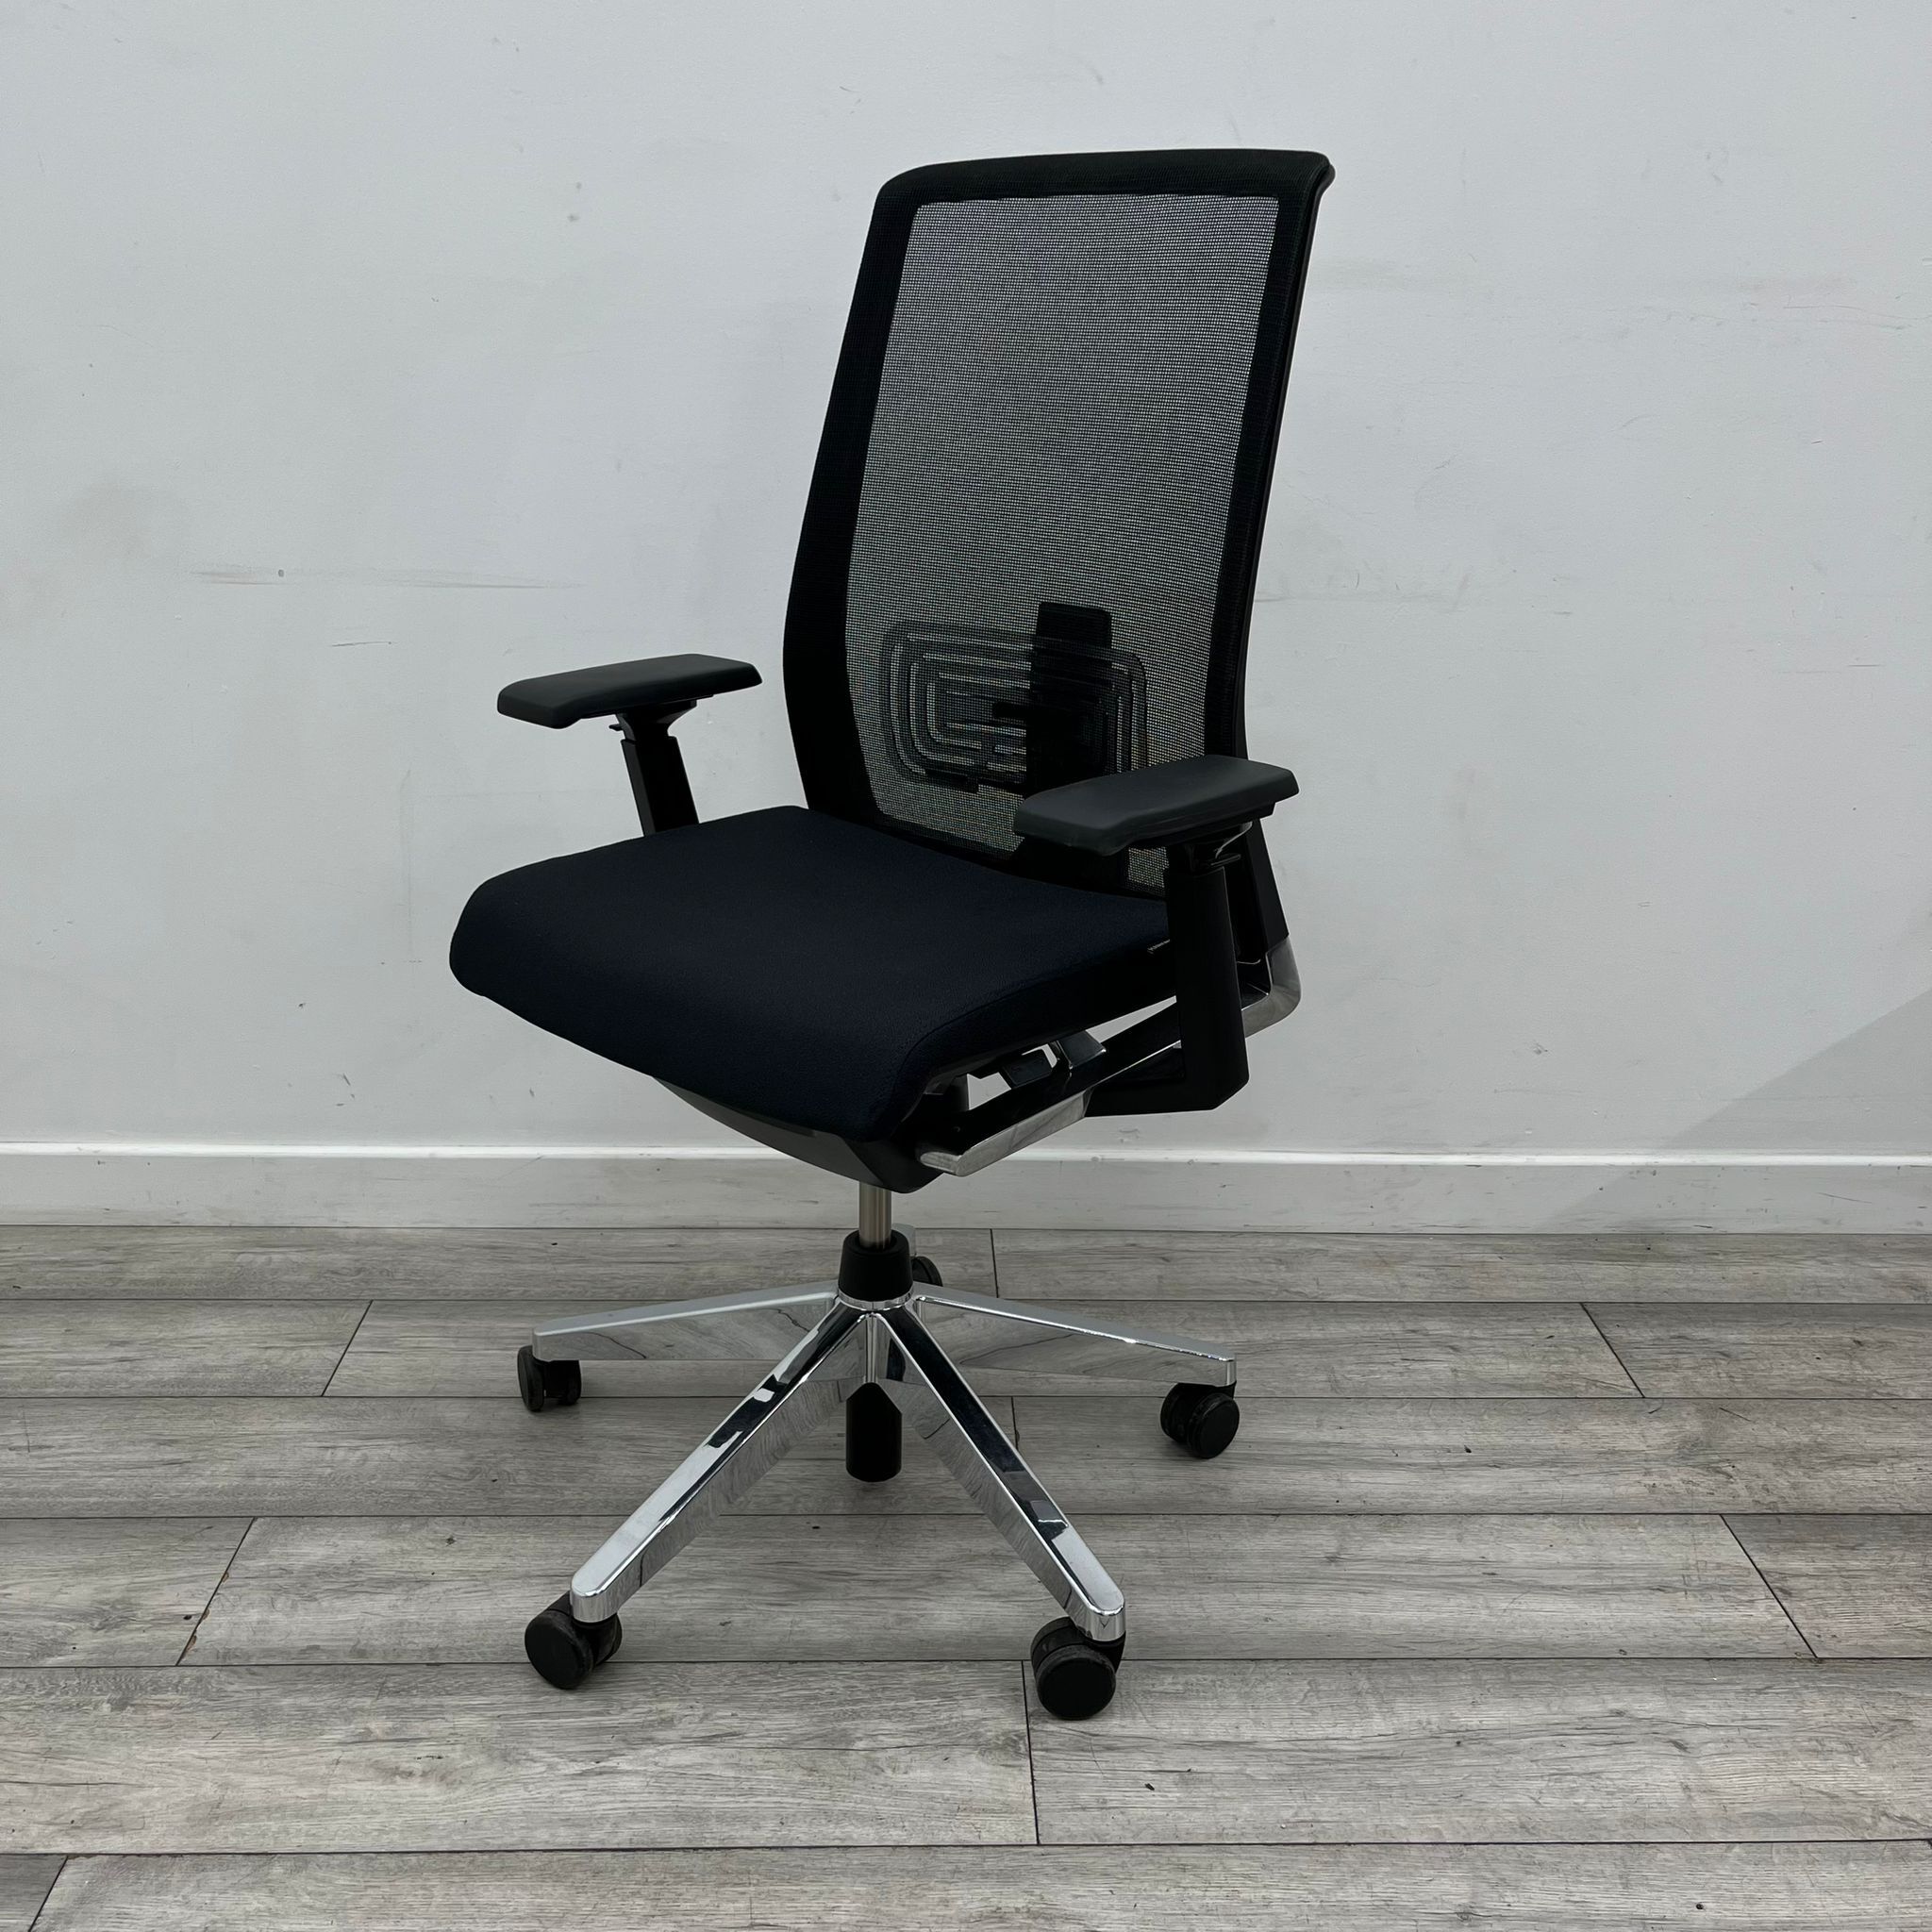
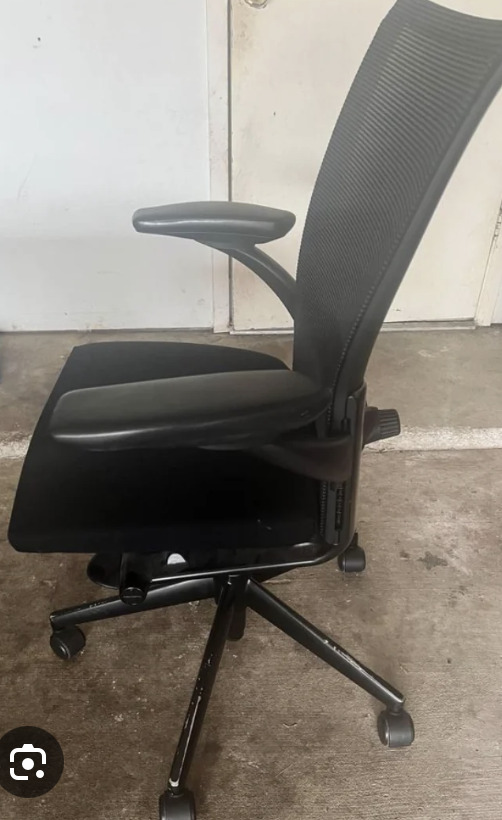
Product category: items_chair
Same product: no